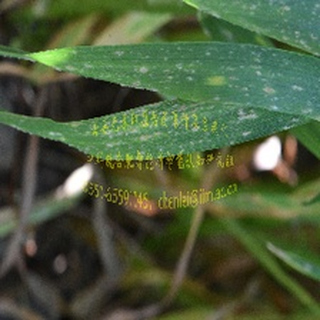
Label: wheat_mildew